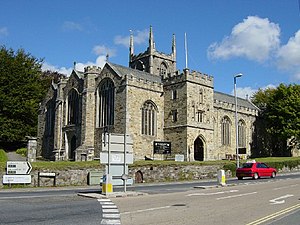
Cornwall / Galleri
Cornwall er et grevskab i det yderste sydvestlige hjørne af England.